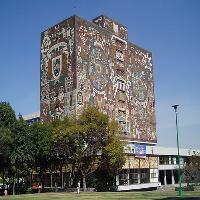
Weather: sun or clear